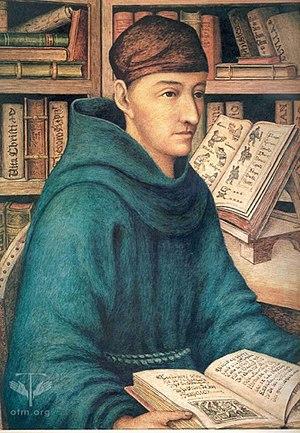
Bernardino de Sahagún, de son vrai nom Bernardino de Ribera, Rivera ou Ribeira, né dans la province de Léon vers 1499-1500 et décédé en Nouvelle-Espagne ou Mexico le 5 février ou le 23 octobre 1590, est un missionnaire franciscain espagnol, célèbre pour son travail de compilation précurseur de l'ethnologie aztèque : le codex de Florence, dont le texte nahuatl a été traduit sous le nom d’Histoire générale des choses de la Nouvelle-Espagne.